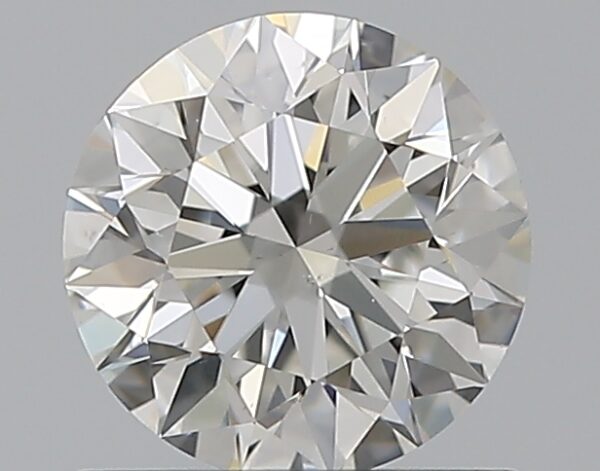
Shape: round
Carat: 0.72
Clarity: VS2
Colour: G
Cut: EX
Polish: EX
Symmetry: EX
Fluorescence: F
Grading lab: GIA
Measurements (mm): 5.7 x 5.73 x 3.58